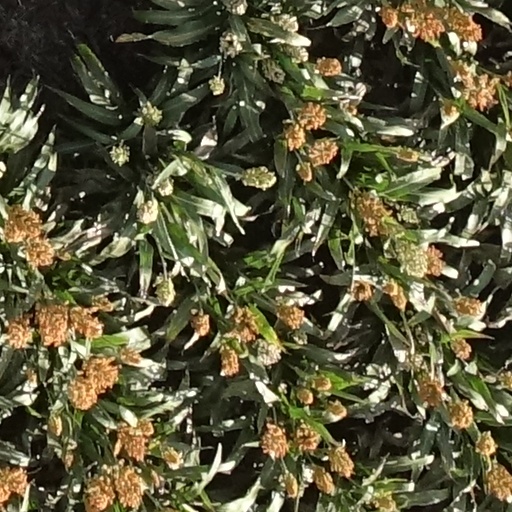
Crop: sorghum